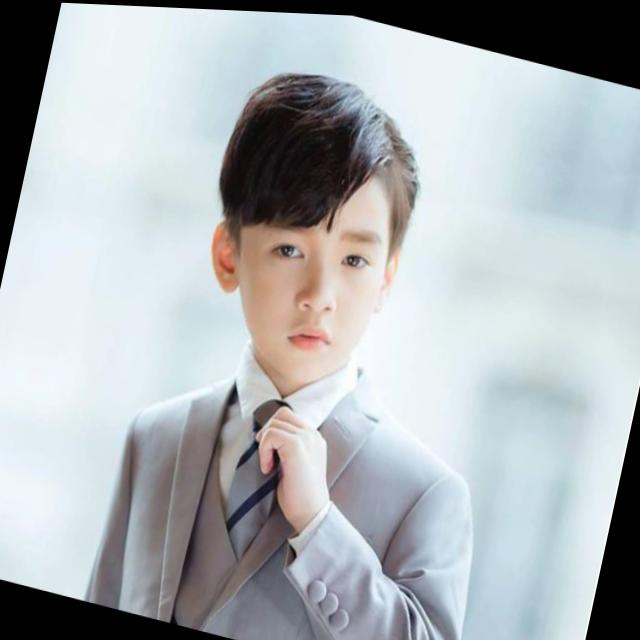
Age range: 0-12